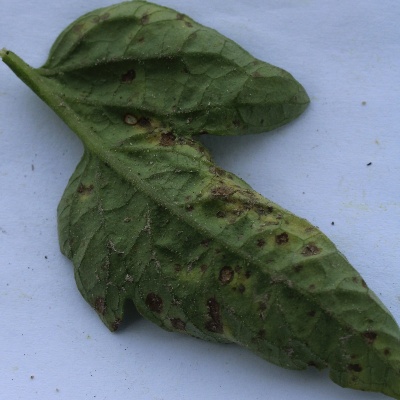
Crop: Tomato
Condition: septoria leaf spot